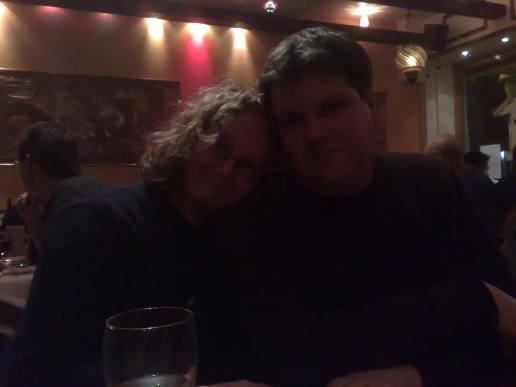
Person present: Yes